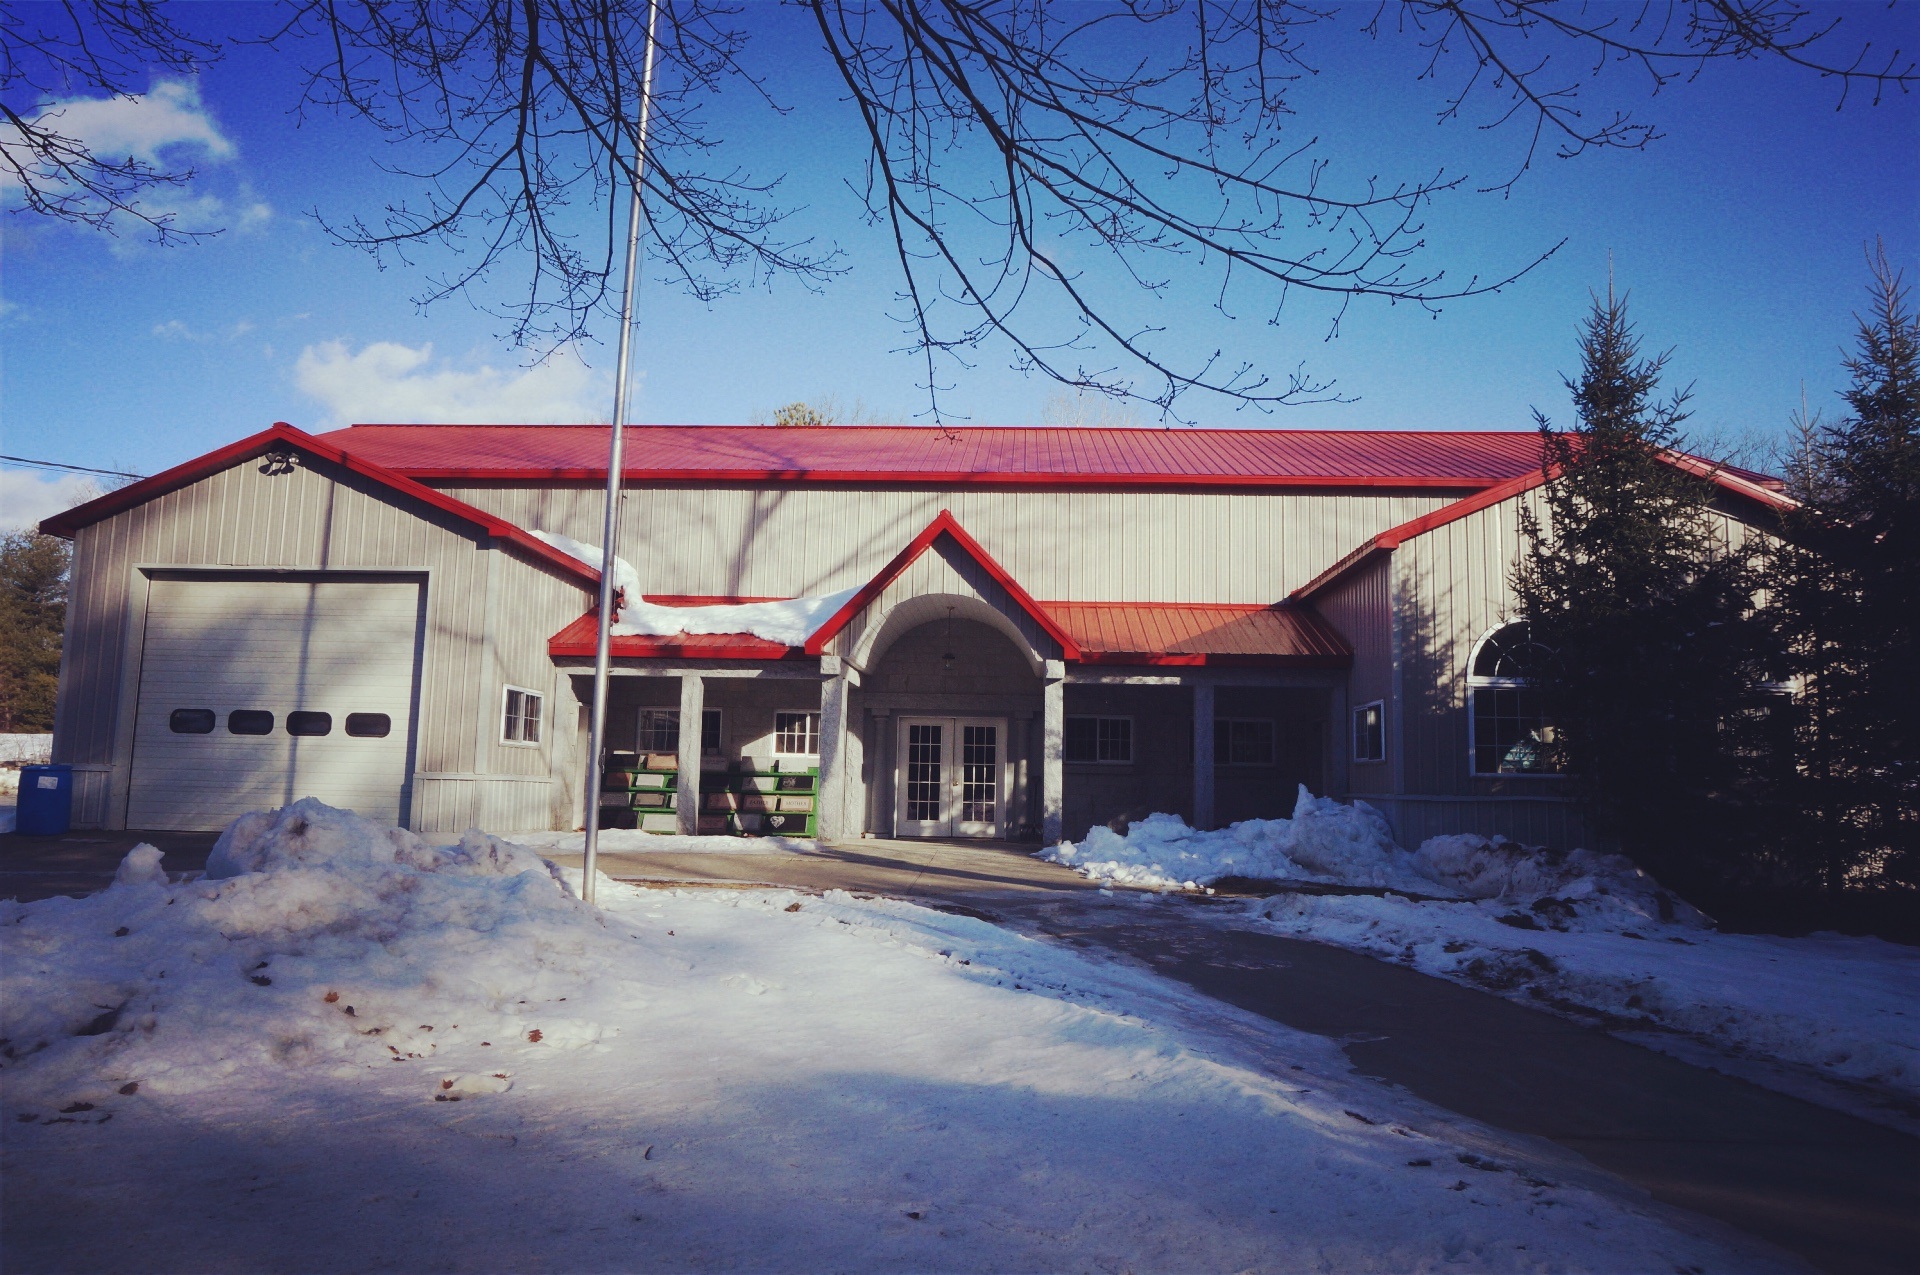
snow, winter, house, building, barn, home, hut, shack, cottage